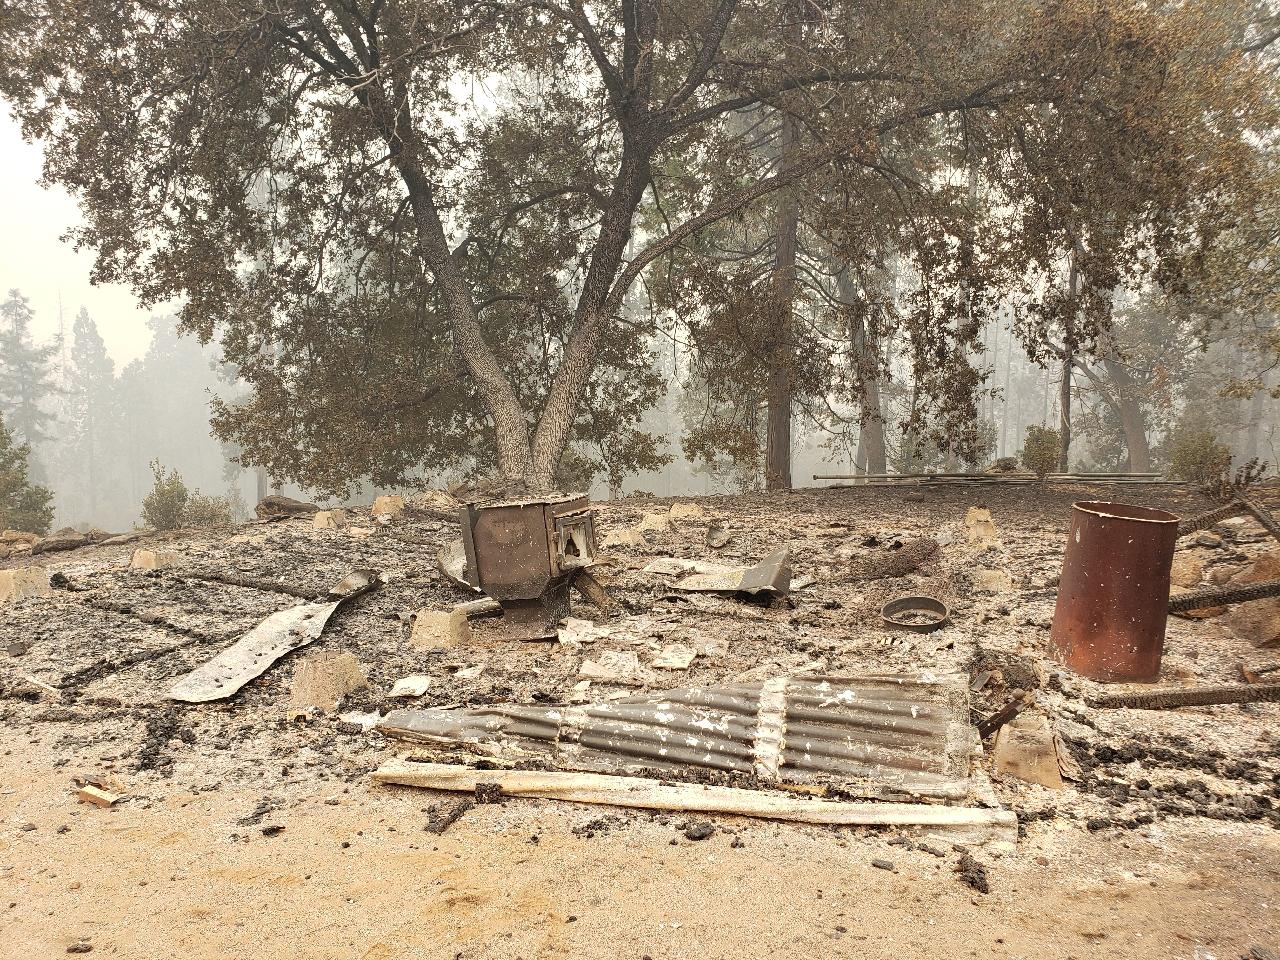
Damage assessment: destroyed